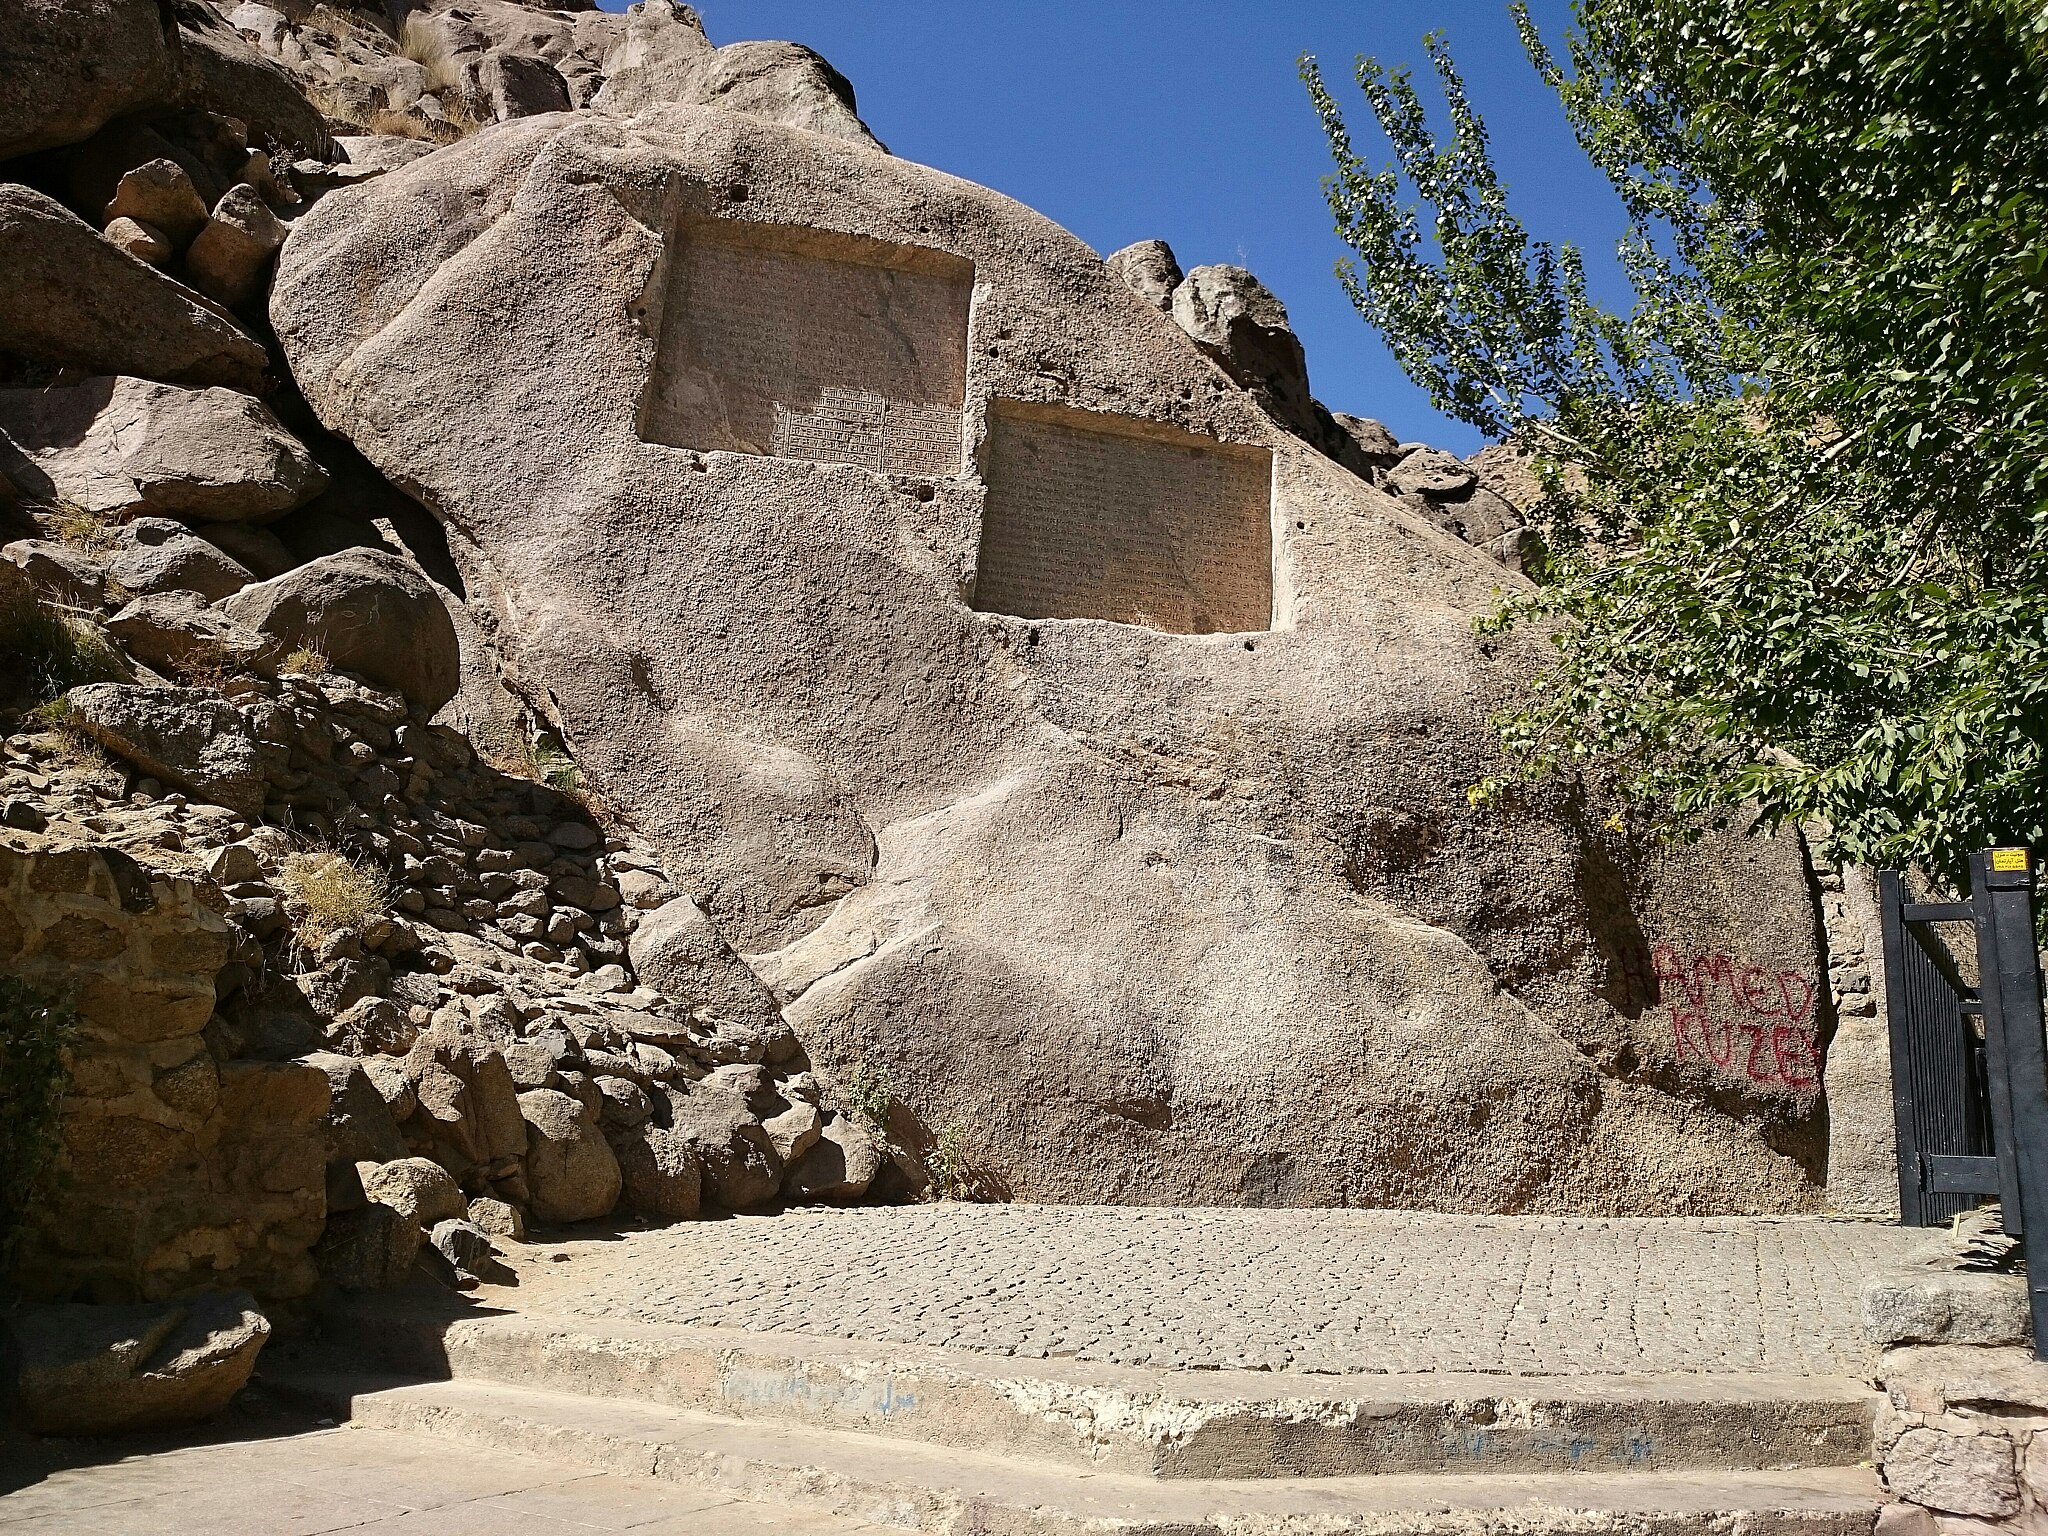
Title: کتیبه‌های گنجنامه (7)
Date: 2017-09-09
Categories: Ganj Nameh inscriptions, Self-published work, Images from Wiki Loves Monuments 2017, Cultural heritage monuments in Iran with known IDs, Uploaded via Campaign:wlm-ir, Images from Wiki Loves Monuments 2017 in Iran, Images from Wiki Loves Monuments in Hamadan